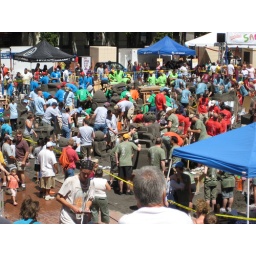
Sand in the City... sand sculpture building contest underway.